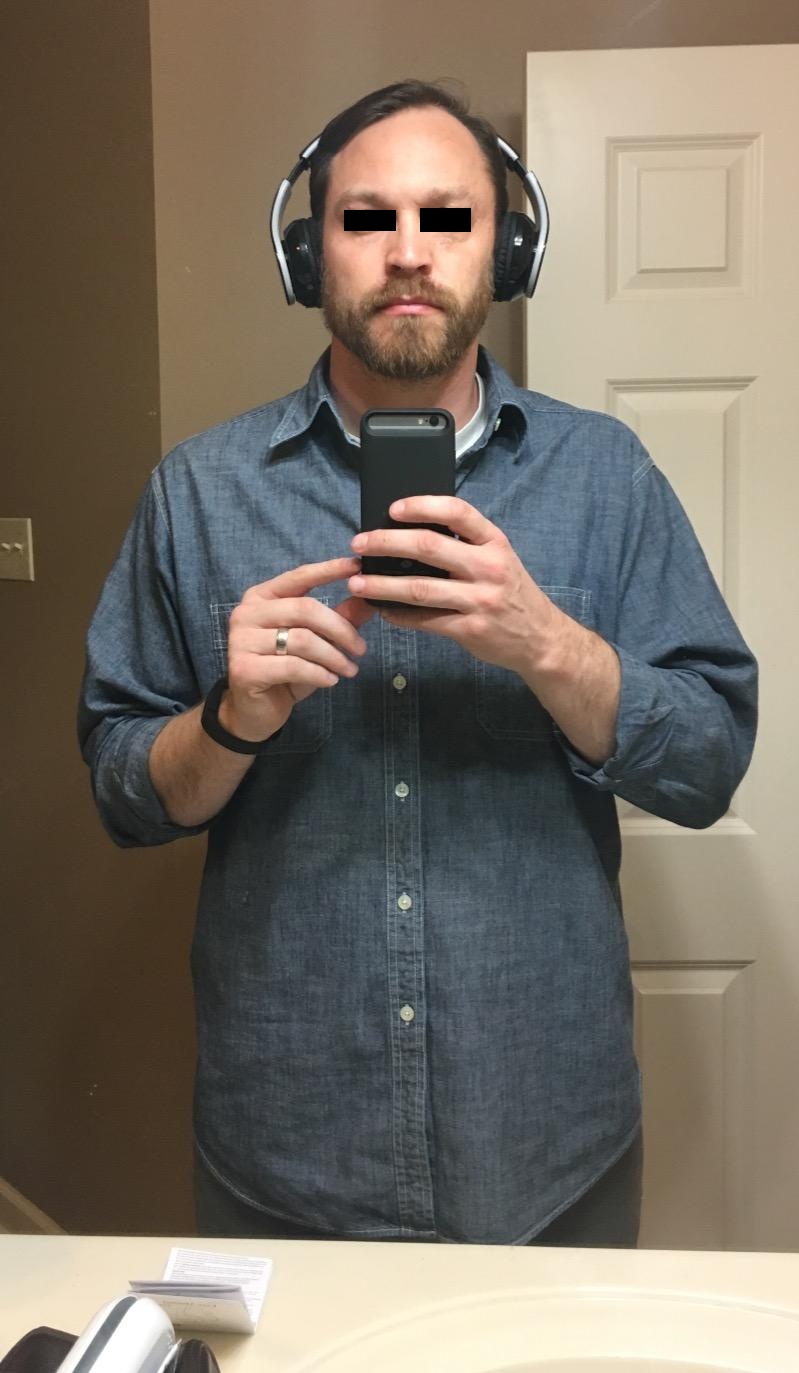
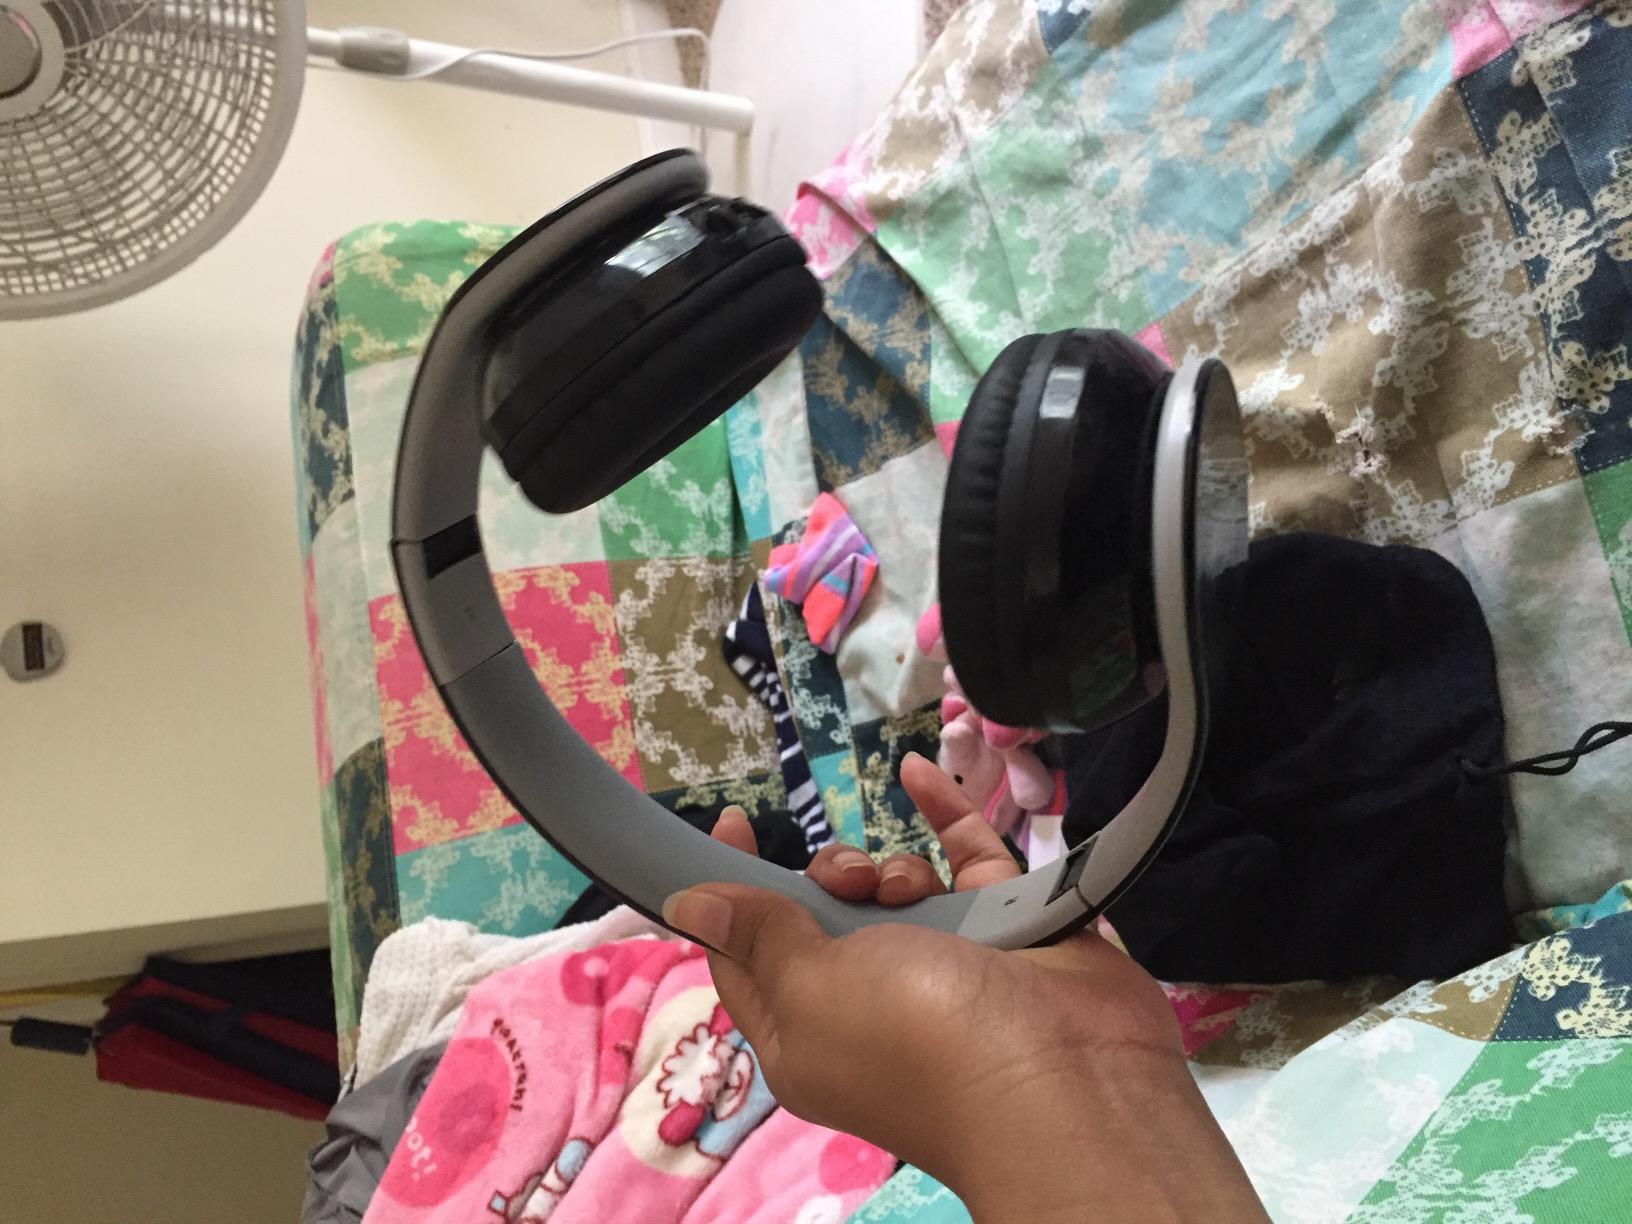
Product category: headphones
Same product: yes